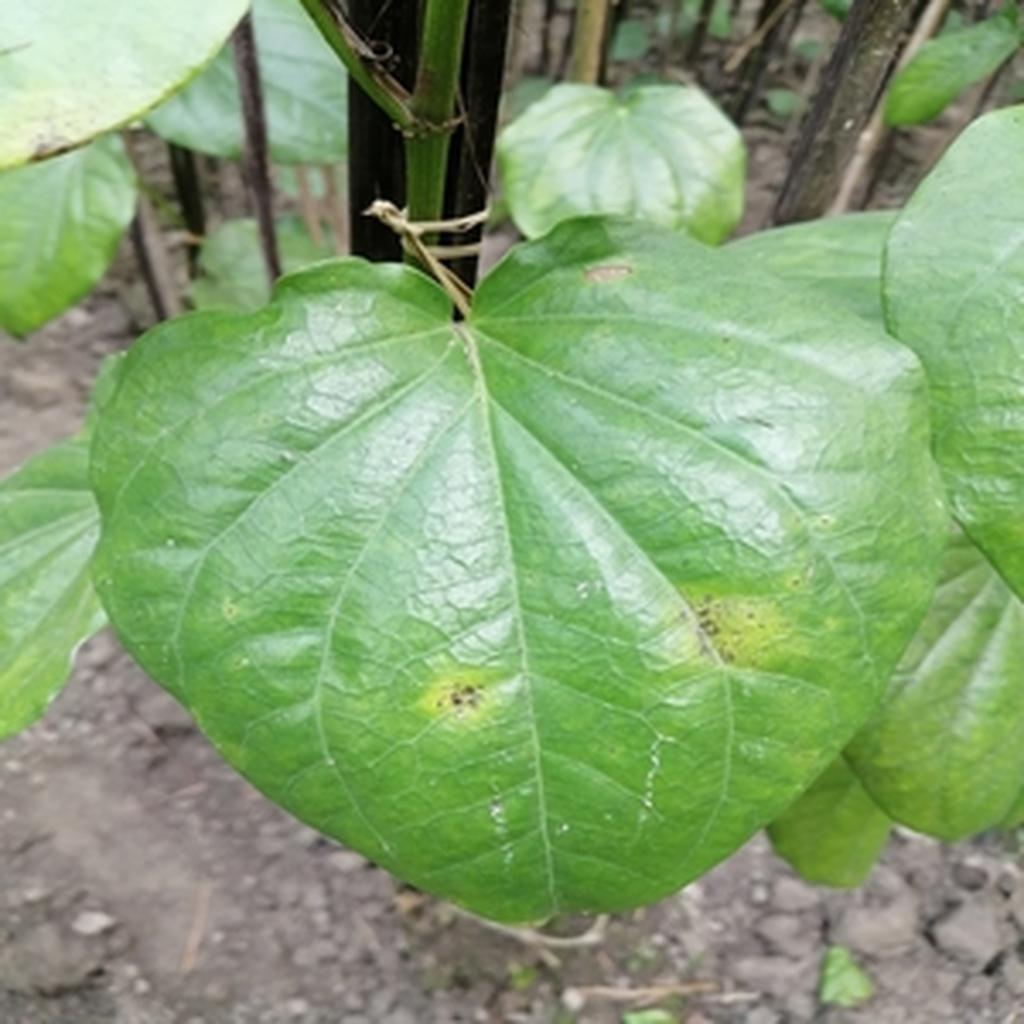
Label: Leaf_Rot